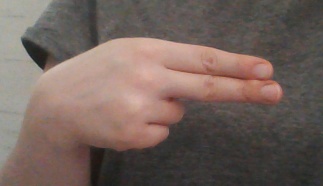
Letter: ain